Sweet Home (TV series)

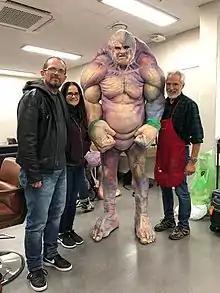
Dane DiLiegro behind the scenes of "Sweet Home"

Designers from Legacy Effects, VFX Studio Westworld and Spectral Motion, who worked on films such as the "Avengers" and "Avatar"